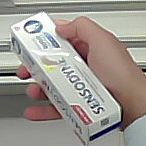
Product: sensodyne_toothpaste